Henton D. Elmore

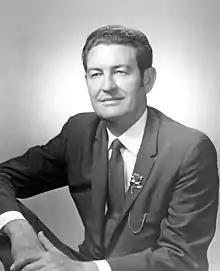
Elmore in 1966

Henton D. Elmore (1921 – January 13, 1991) was an American politician. He served as a Democratic member for the 6th district of the Florida House of Representatives.